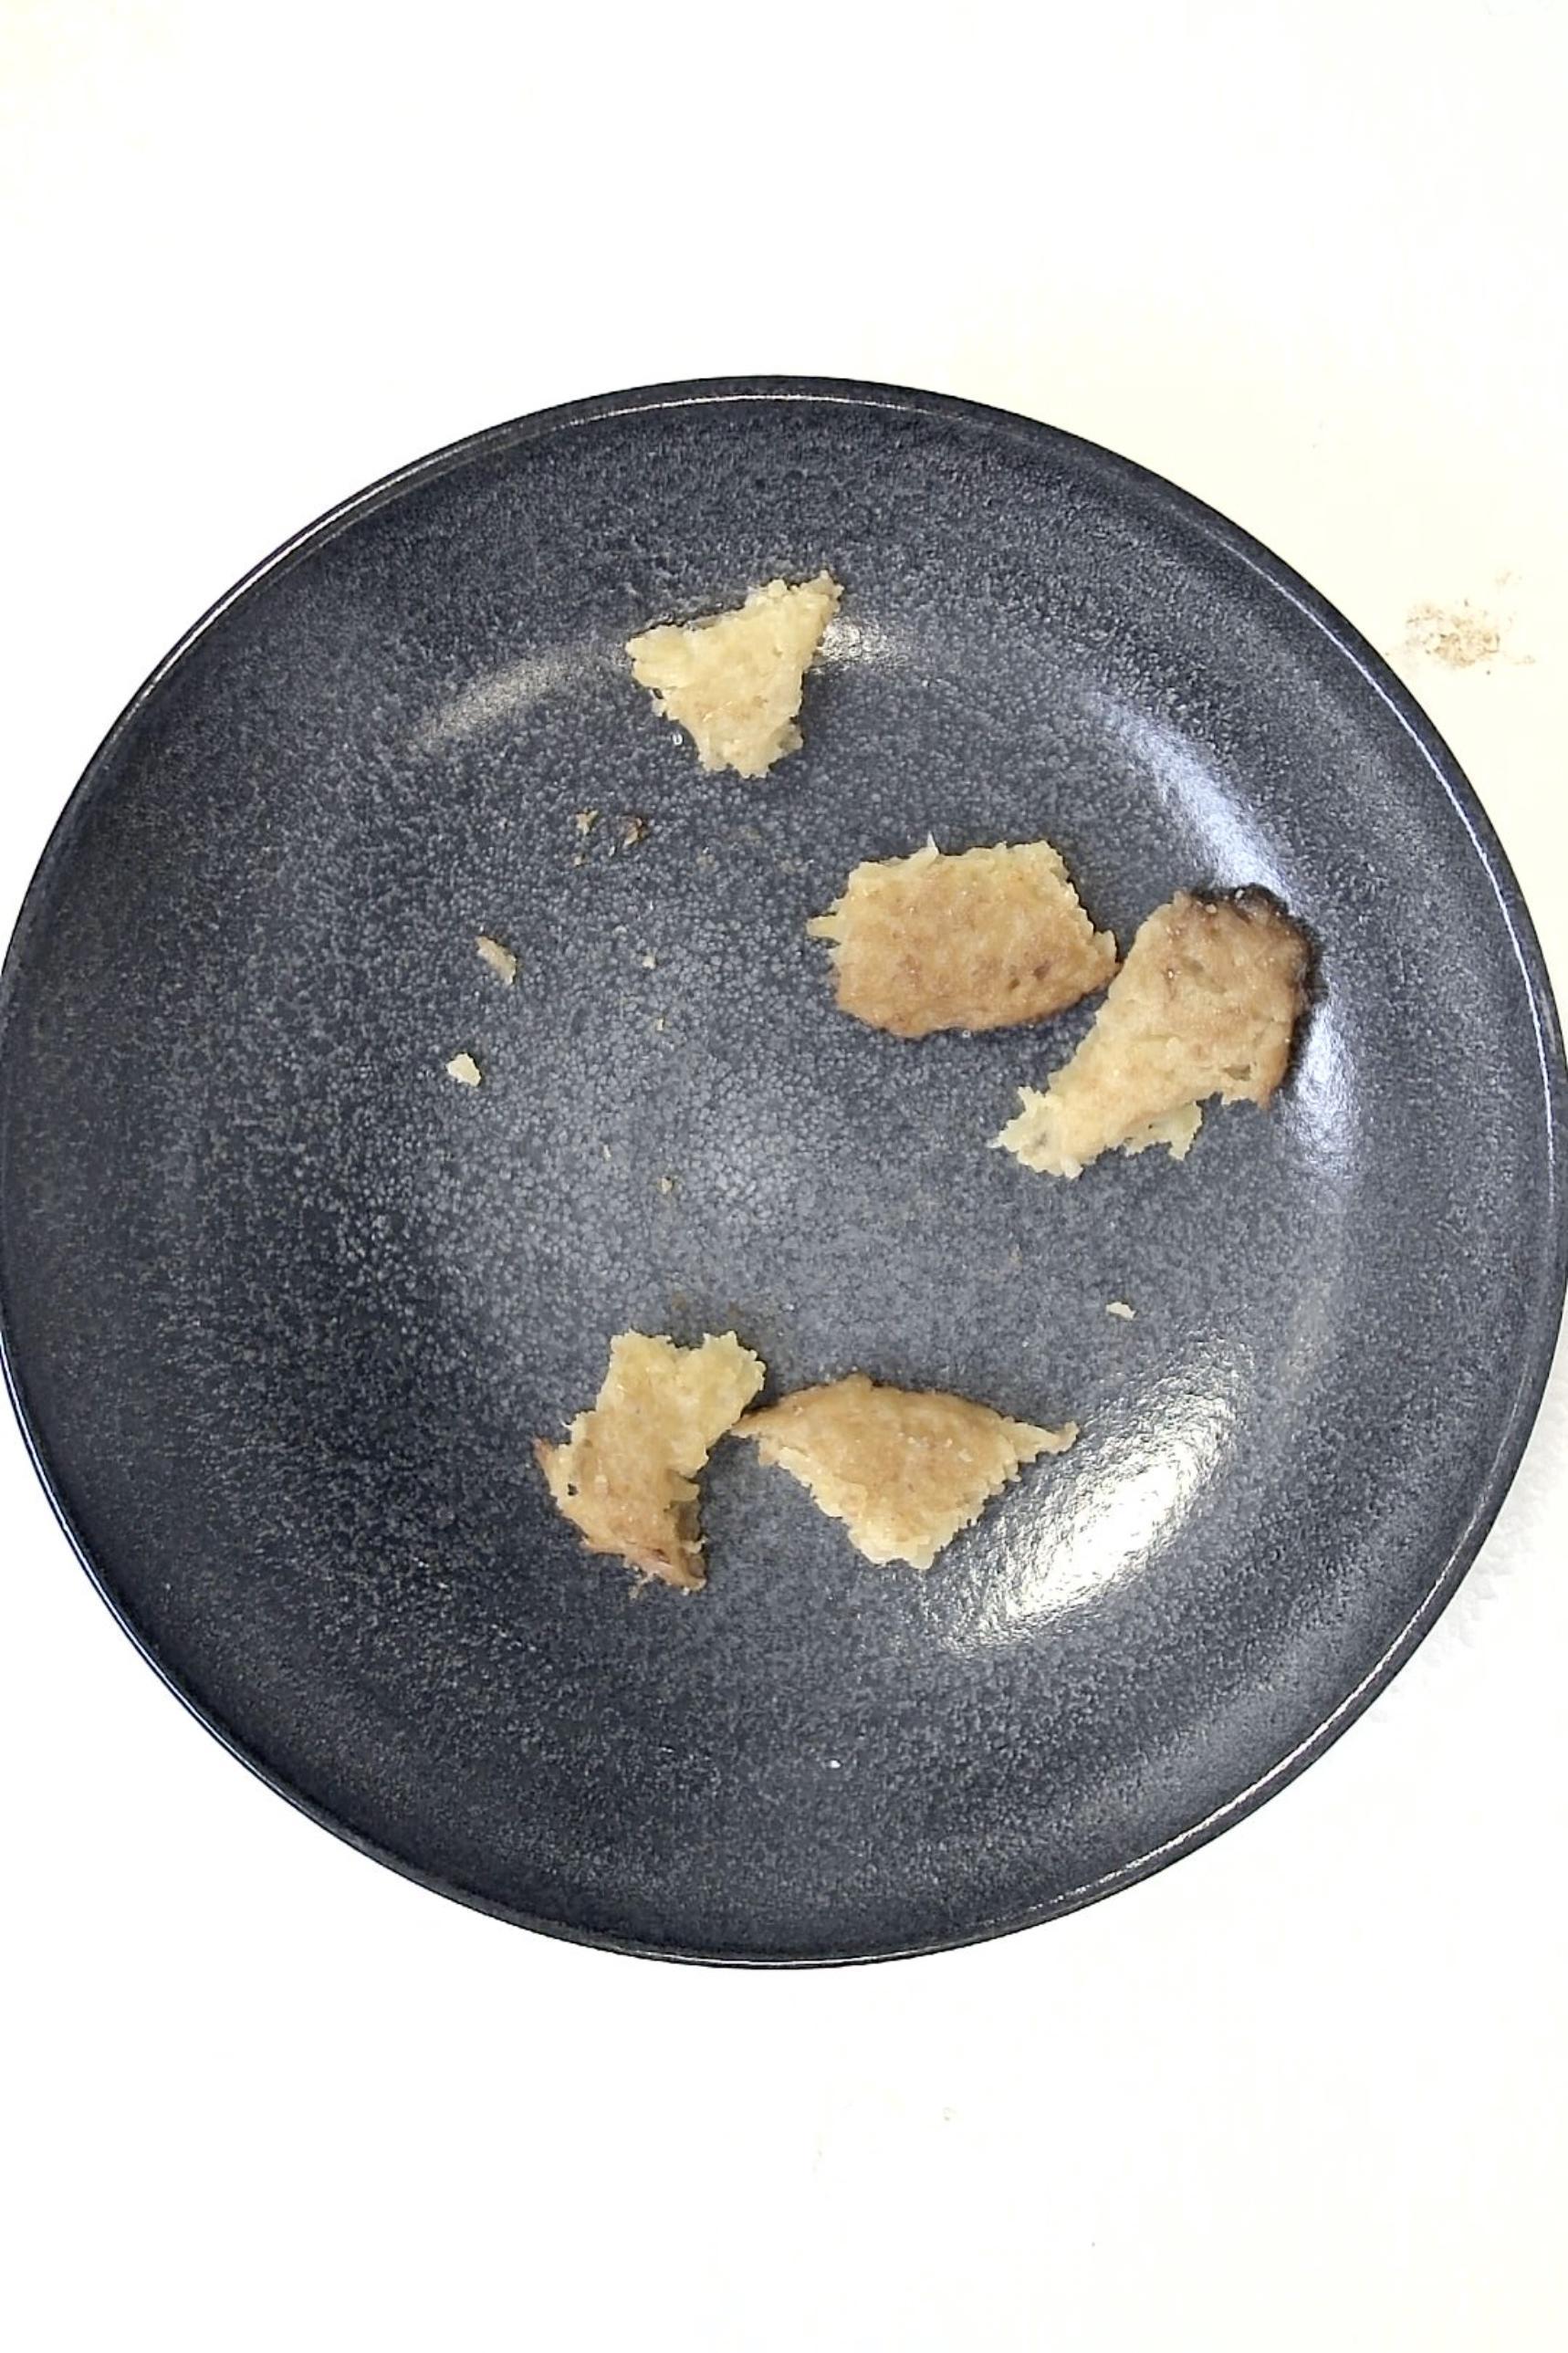
Dish: Reibekuchen mit Apfelmus
Portion size: Normale Portion
Ingredients: potato-pancakes-or-potato-fritters, applesauce
Weight as served: 280 g
Energy as served: 416.4 kcal (1.745,200 kJ)
Fat: 16.48 g (saturated: 1.4 g)
Carbohydrates: 58.24 g (sugar: 16.24 g)
Protein: 6.24 g
Salt: 2.8 g
Weight after return: 0 g
Energy after return: 0 kcal